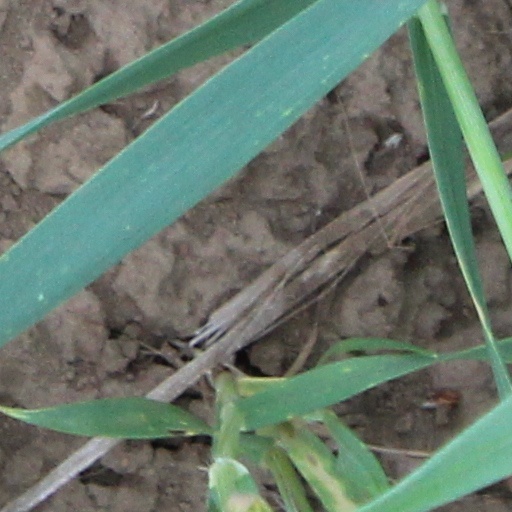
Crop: wheat